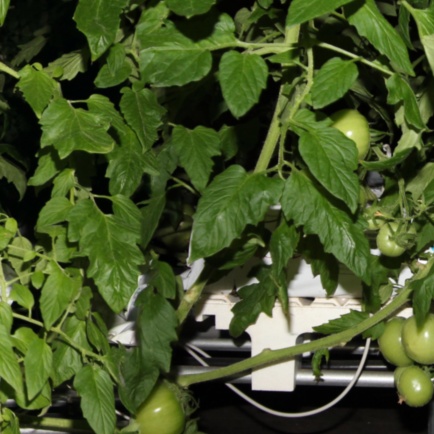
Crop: tomato